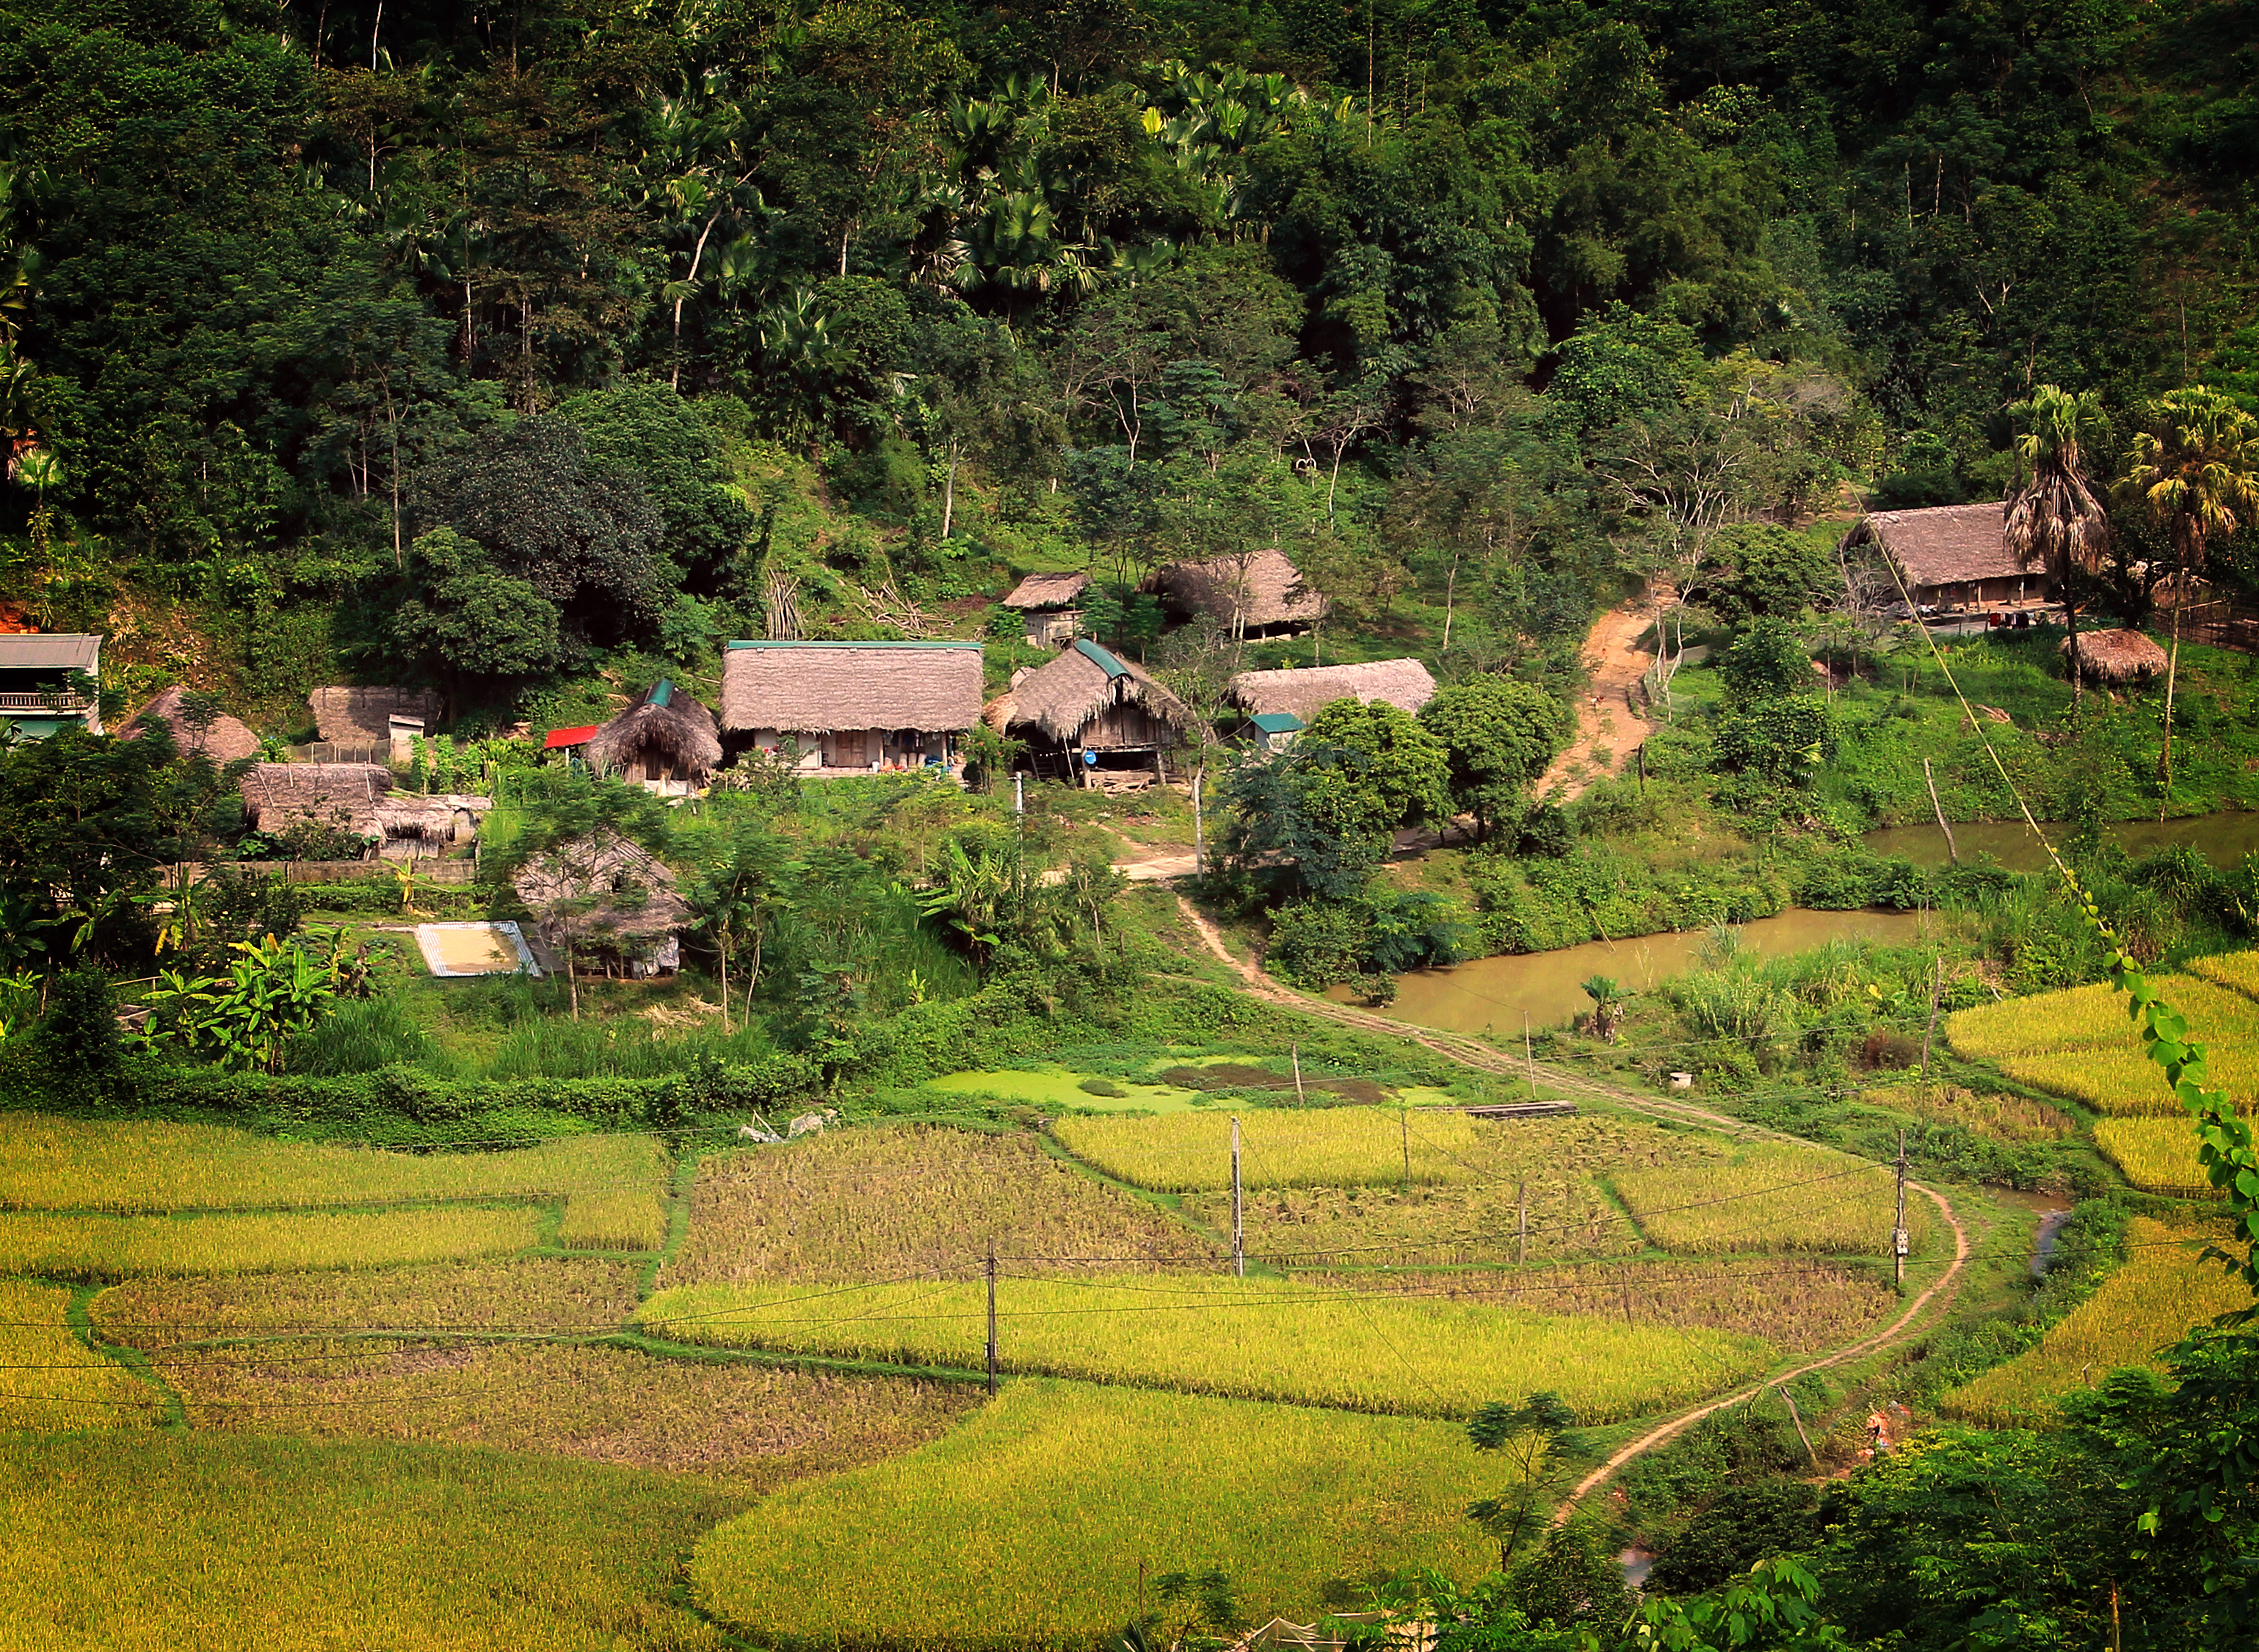
Lang Que, terrace, vegetation, green, natural landscape, landscape, rural area, paddy field, village, field, grass, tree, hill station, agriculture, plant, grassland, jungle, farm, botanical garden, landscaping